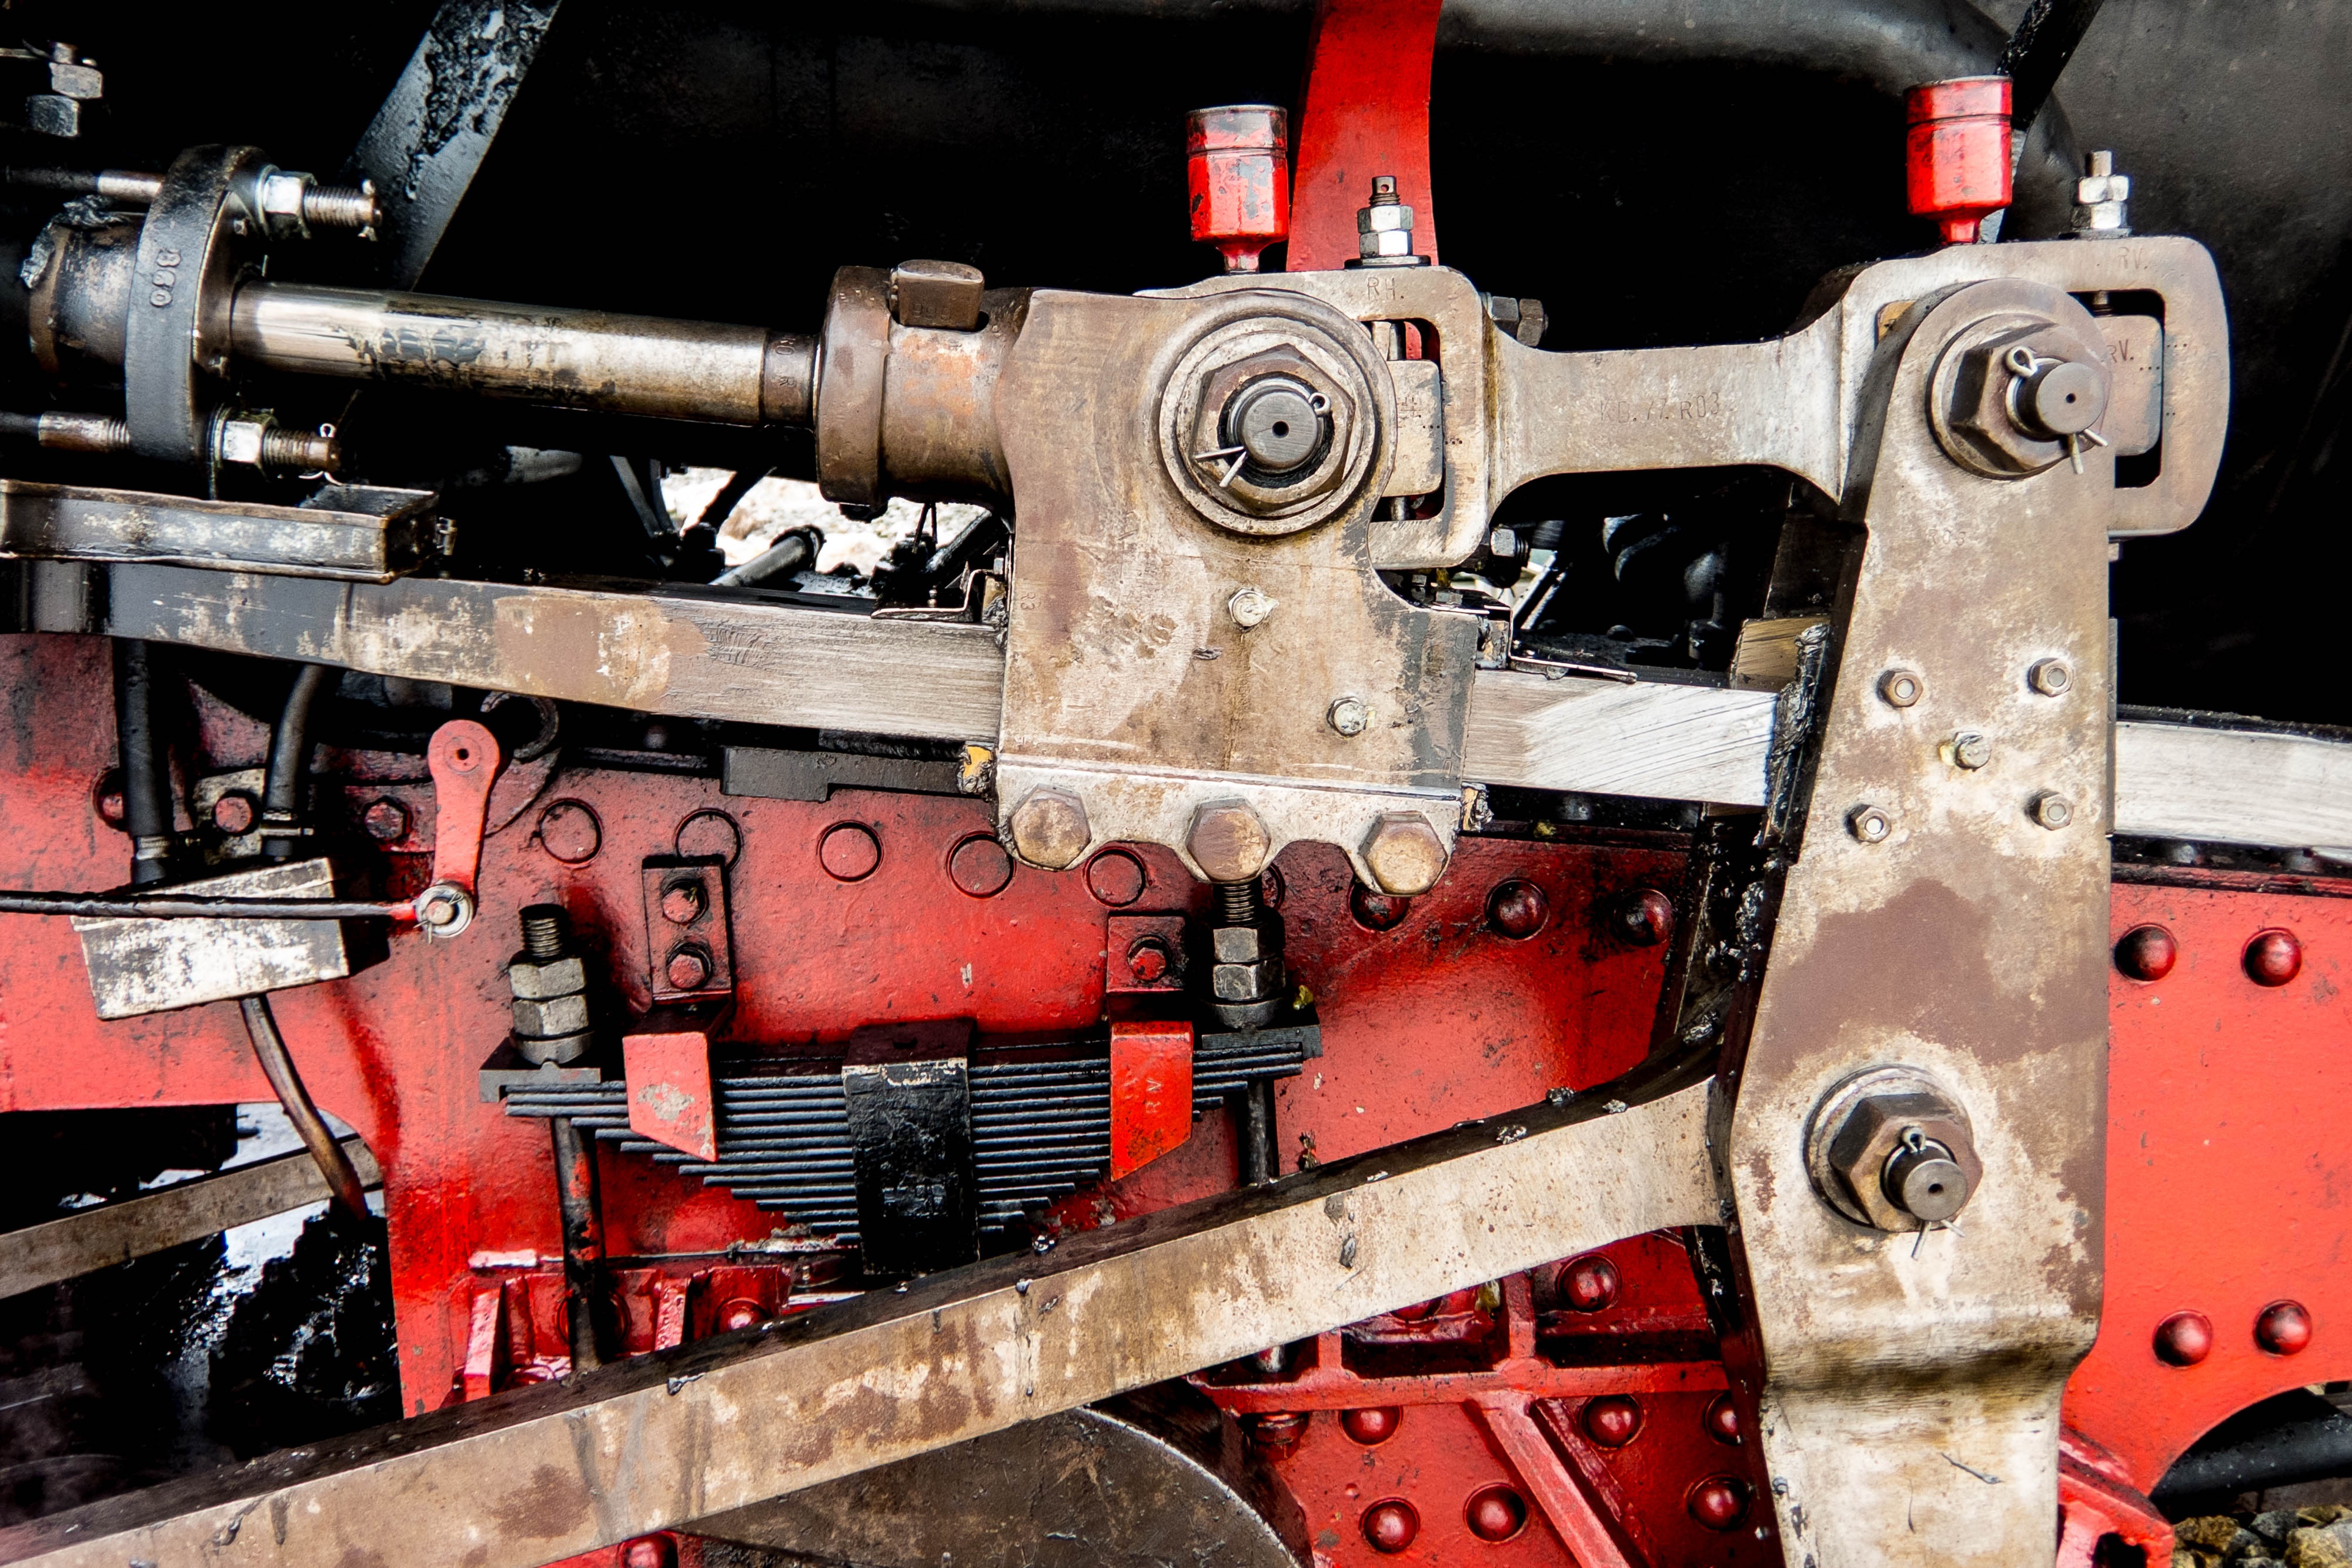
mountain, technology, wheel, old, red, vehicle, drive, metal, alpine, machine, locomotive, engine, nostalgic, steam engine, historically, steam locomotive, rack railway, auto part, water vapor, automotive engine part